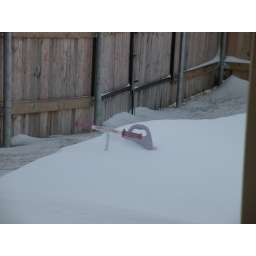
Jea's tricycle in the drift out back. It was on the bare ground Thursday morning!